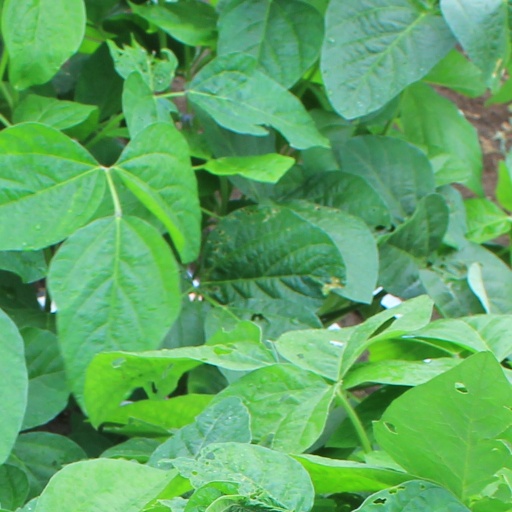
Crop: soybean